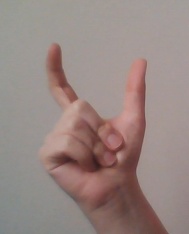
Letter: nun